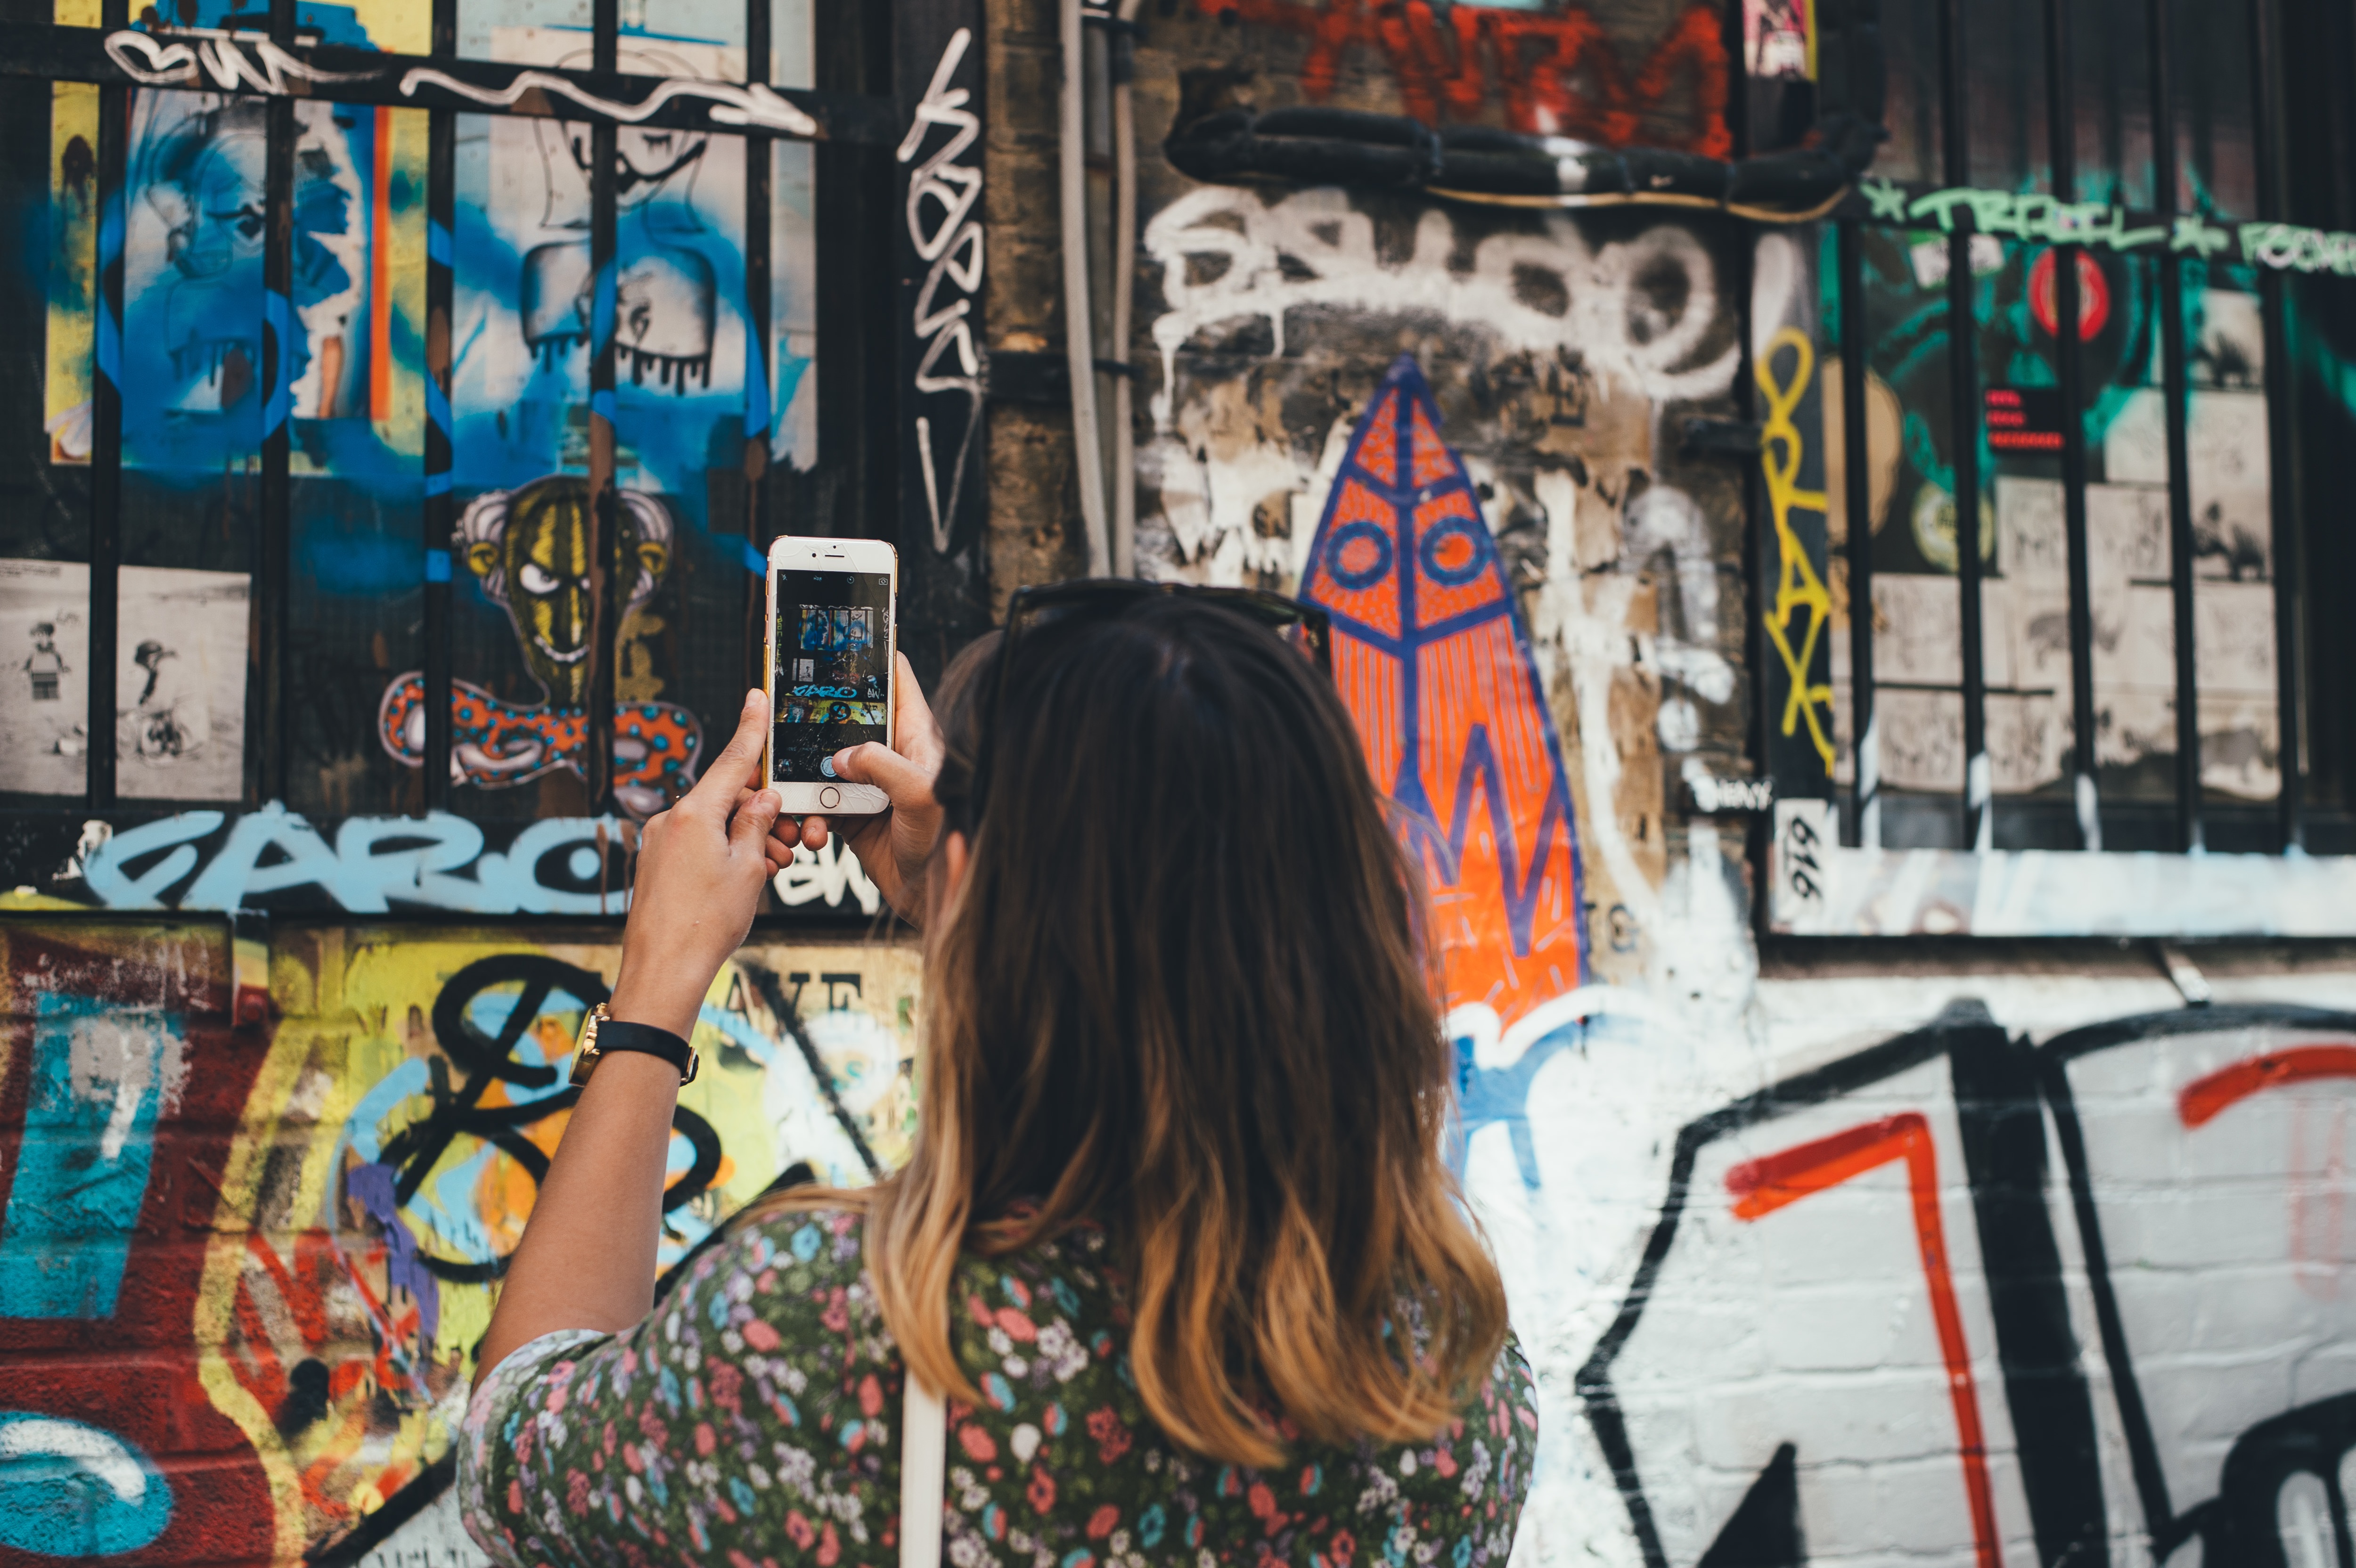
iphone, person, woman, road, street, urban, wall, color, graffiti, painting, street art, taking photo, art, vandalism, creativity, mural, urban area